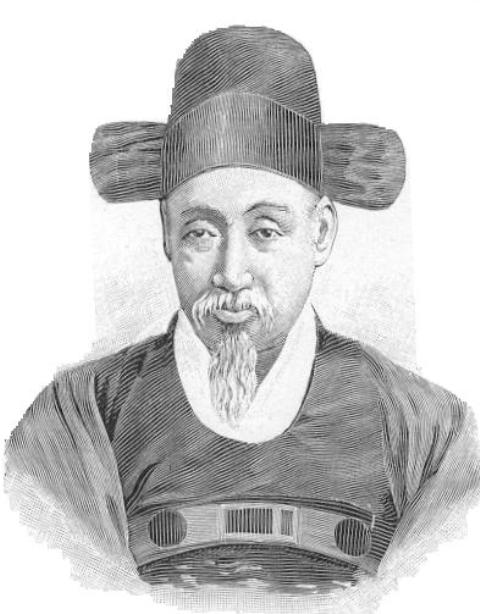
แทว็อนกุนฮึงซ็อน

แทว็อนกุนฮึงซ็อน () เป็นพระราชบิดาของพระเจ้าโคจง และเป็นผู้สำเร็จราชการแทนในรัชสมัยของพระโอรส แทว็อนกุนฮึงซ็อน หรือเรียกสั้น ๆ ว่า แทว็อนกุน เป็นผู้มีบทบาทอย่างมากในการเมืองสมัยราชวงศ์โชซอนตอนปลาย
==พระราชวงศ์ตกอับ==
ไฟล์:Taewongun.jpg‎|thumb|250px|แทว็อนกุนฮึงซ็อน พระราชบิดาในพระเจ้าโกจง(จักรพรรดิโกจง)
แทว็อนกุนฮึงซ็อนเดิมพระนามว่า อี ฮาอึง () ประสูติเมื่อค.ศ. 1821 เป็นพระโอรสองค์ที่ 4 ของเจ้าชายนัมย็อน () กับพระชายาจากตระกูลมินแห่งยอฮึง พระบิดาของเจ้าชายอี ฮาอึงคือเจ้าชายนัมย็อนนั้น เดิมชื่อว่า อี กู เป็นผู้สืบเชื้อสายมาจากพระเจ้าอินโจมาแล้วหลายรุ่น ด้วยความห่างไกลทางสายพระโลหิตทำให้ตระกูลของอี กูมีสถานะเป็นเพียงขุนนาง "ยังบัน" ธรรมดา แต่ทว่าในค.ศ. 1815 อี กูได้เข้าเป็นบุตรบุญธรรมขององค์ชายอึนชิน () พระโอรสของเจ้าชายรัชทายาทซาโด) เนื่องจากเจ้าชายอึนชินต้องพระอาญาถูกเนรเทศไปยังเกาะเชจูและสิ้นพระชนม์ที่นั่นทำให้ขาดทายาท อี กูได้รับสถานะเป็นเจ้าชายและได้รับพระนามว่า เจ้าชายนัมย็อน ค.ศ. 1843 เจ้าชายอี ฮาอึงได้รับพระนามว่า เจ้าชายฮึงซ็อน ()
ราชสำนักโชซอนในสมัยนั้นอยู่ภายใต้การปกครองของราชนิกูล หรือการปกครองแบบ"เซโด" () ซึ่งเป็นการปกครองโดยพระญาติของพระมเหสีหรือพระพันปี ได้แก่ ตระกูลคิมแห่งอันดง ตระกูลโจแห่งพุงยาง และตระกูลฮงแห่งนัมยาง ซึ่งตระกูลเหล่านี้คอยแก่งแย่งผลัดกันขึ้นมามีอำนาจและมักหาทางกำจัดเจ้าชายที่มีความสามารถไปให้พ้นทาง เจ้าชายฮึงซ็อนตระหนักถึงความจริงข้อนี้ดีจึงทรงแสร้งทำองค์เหมือนคนวิปริตไร้ความสามารถ ขาดสติปัญญา เพื่อที่จะไม่เป็นที่สนใจของตระกูลคิมแห่งอันดงซึ่งมีอำนาจอยู่ในขณะนั้น จนกระทั่งค.ศ. 1863 พระเจ้าชอลจงสวรรคตโดยที่ไม่มีทายาท ทำให้ราชบัลลังก์ขาดผู้สืบทอด เจ้าชายฮึงซ็อนได้ทรงเข้าหาพระนางซินจ็อง (โชซ็อน)|พระอัยยิกาตระกูลโจแห่งพุงยาง ผู้ทรงอาวุโสที่สุดในราชสำนักขณะนั้น โดยเสนอให้ยกบุตรชายของตนคือ อี มย็องบก () ขึ้นเป็นกษัตริย์องค์ต่อไป เนื่องจากเจ้าชายอี มย็องบกมีพระชนมายุเพียงแค่สิบเอ็ดพระชันษาพระอัยยิกาโจจึงสามารถกุมอำนาจในฐานะผู้สำเร็จราชการแทนได้ ซึ่งพระอัยยิกาตระกูลโจก็ทรงเห็นชอบจึงยกให้องค์ชายลีมยองบกเป็นกษัตริย์เกาหลีองค์ต่อมา คือ พระเจ้าโกจงแห่งโชซอน
เมื่อพระโอรสคือพระเจ้าโคจงได้ขึ้นครองราชย์แล้ว เจ้าชายฮึงซ็อนในฐานะเป็นพระราชบิดาของพระเจ้าโคจงได้รับพระอิสริยยศเป็น องค์ชายแทวอน|แทว็อนกุน หรือ พระบรมราชชนก () อันเป็นตำแหน่งสำหรับพระราชบิดาของพระมหากษัตริย์โชซอนซึ่งมักจะล่วงลับไปแล้ว แทว็อนกุนฮึงซ็อน หรือ เจ้าชายฮึงซ็อน พระบรมราชชนก นั้น จึงเป็นแทว็อนกุนเพียงพระองค์เดียวที่ได้รับพระอิสริยยศนี้ในขณะที่มีพระชนม์ชีพอยู่
==ขึ้นสู่อำนาจ==
เมื่อพระเจ้าโคจงขึ้นครองราชย์ ตระกูลคิมแห่งอันดงซึ่งครอบครองตำแหน่งระดับสูงต่าง ๆ อยู่ในขณะนั้นก็ถูกขับออกจากราชสำนักไปจนเกือบหมดสิ้น โดยที่มีตระกูลโจแห่งพุงยางนำโดยพระอัยยิกาตระกูลโจและโจโดซุน ขึ้นมามีอำนาจแทน อย่างไรก็ตามแทว็อนกุนก็ได้ทรงแสดงศักยภาพโดยการยึดอำนาจการปกครองจากตระกูลโจมาไว้แก่ตนเอง โดยแทว็อนกุนทรงสามารถดำเนินการปฏิรูปการปกครองของราชสำนักโชซอน ซึ่งเสื่อมลงและเต็มไปด้วยการทุจริตจากการปกครองของราชนิกูลแบบ"เซโด" โดยมีพื้นฐานบนหลักของลัทธิขงจื้อ และแก้ไขปัญหาการแบ่งฝักแบ่งฝ่ายของขุนนาง โดยแทว็อนกุนได้กำจัดต้นเหตุแห่งการแบ่งฝักฝ่ายของขุนนางคือ สำนักปราชญ์ขงจื้อต่าง ๆ ตามหัวเมืองเรียกว่า "ซอวอน" () โดยแทว็อนกุนทรงสั่งปิด "ซอวอน" ทั่วอาณาจักรโชซอนกว่าสี่ร้อยแห่ง ท่ามกลางการประท้วงของขุนนางและนักปราชญ์ต่าง ๆ เพราะนอกจากจะเป็นที่ปลูกฝังความคิดแบ่งฝ่ายแล้ว "ซอวอน" ยังเป็นสถานที่สำหรับเซ่นไหว้บูชานักปราชญ์ผู้มีชื่อเสียงชาวจีนและชาวเกาหลีต่าง ๆ ซึ่งแทวอนกุนได้ทำการตอบโต้ว่า "...ข้าจะไม่ยอมรับแม้แต่การฟื้นคืนชีพของขงจื้อ ถ้าหากว่านั่นจะเป็นการทำร้ายประชาชน..."Jae-eun Kang. "The Land of Scholars: Two Thousand Years of Korean Confucianism". Homa & Sekey Books, 2006. จึงกล่าวได้ว่าการแบ่งฝักแบ่งฝ่ายของขุนนางเกาหลีที่ดำเนินมานานหลายร้อยปี สิ้นสุดลงในสมัยของแทวอนกุนนั้นเอง
ค.ศ. 1865 แทว็อนกุนทรงมีโครงการที่จะย้ายพระราชวังจากพระราชวังชังด็อกกลับไปยังพระราชวังคย็องบก ซึ่งได้ถูกเผาทำลายเสียหายไปเมื่อครั้งการบุกครองเกาหลีของญี่ปุ่น (พ.ศ. 2135–2141) เมื่อกว่าสามร้อยปีก่อนโดยที่มิได้มีการบูรณะ แต่ทว่าราชสำนักโชซอนไม่มีงบประมาณพอที่จะทำการซ่อมแซมบูรณะพระราชวังใหม่ แทว็อนกุนจึงทรงให้มีการเก็บภาษีจากชนชั้นขุนนาง "ยังบัน" ซึ่งแต่เดิมชนชั้นขุนนางได้รับการยกเว้นภาษีเสมอมา สร้างความไม่พอใจให้แก่ชนชั้น "ยังบัน" เป็นอย่างมากแต่เป็นการแบ่งเบาภาระของประชาชน และการเก็บภาษีนี้ยังทำให้อำนาจทางเศรษฐกิจของชนชั้น "ยังบัน" อ่อนแอลง หลังจากที่ใช้เวลาบูรณะสองปี พระราชวังคย็องบกก็เสร็จสิ้นในค.ศ. 1867 พระเจ้าโคจง แทว็อนกุน และพระอัยยิกาตระกูลโจจึงเสด็จแปรพระราชฐานไปประทับยังพระราชวังใหม่
=== การรุกรานของชาวตะวันตก ===
ความท้าทายอย่างใหญ่หลวงที่สุดของราชสำนักเกาหลีในสมัยของแทว็อนกุนคือ ความพยายามของชาติตะวันตกในการติดต่อค้าขายกับอาณาจักรโชซอน ซึ่งอาณาจักรโชซอนยึดถือนโยบายปิดประเทศไม่ข้องแวะกับชาวต่าชาติใด ๆ (ยกเว้นราชวงศ์ชิงและญี่ปุ่น) จนได้รับฉายาว่า อาณาจักรฤๅษี (The Hermit Kingdom) และปัญหาการเผยแพร่คริสต์ศาสนาในเกาหลีช่วงคริสต์ศตวรรษที่ 19 อันจะเป็นภัยคุกคามต่อลัทธิขงจื้อที่ราชสำนักยึดถือเป็นหลักสำคัญมาช้านาน ทำให้ราชสำนักโชซอนนั้นมีทัศนคติที่ไม่สู้ดีนักกับชาวตะวันตกและวิทยาการตะวันตกโดยรวม
ในความพยายามที่จะกำจัดคริสต์ศาสนาออกไปจากเกาหลี ในค.ศ. 1866 หลังจากที่ราชวงศ์ชิงได้พ่ายแพ้ในสงครามฝิ่นครั้งที่สอง ชาติตะวันตกเริ่มให้ความสนใจแก่อาณาจักรโชซอน โดยรัสเซียได้ส่งเรือรบเข้ามาหวังเปิดการเจรจาการค้า ทำให้ในปีนั้นแทว็อนกุนทรงตัดสินพระทัยดำเนินกวาดล้างชาวคริสเตียนในเกาหลี โดยมีการประหารชีวิตบาทหลวงซีเมอง-ฟรองซัว แบร์โนซ์ (Siméon-François Berneux) หัวหน้าสมาคมมิชชันนารีต่างประเทศแห่งกรุงปารีส (Société des Missions Étrangères de Paris) ในเกาหลี ชาวคริสเตียนที่หลุดรอดไปได้เดินทางไปพบปิแอร์-กุสตาฟ โรเซอ (Pierre-Gustave Roche) นายพลเรือฝรั่งเศสที่กรุงปักกิ่ง โรเชอจึงตัดสินใจรุกรานโชซอนในทันที ทัพเรือของโรเซอบุกยึดได้เกาะคังฮวา แต่กระแสน้ำแปรปรวนและแม่น้ำฮันตื้นเขินเกินกว่าจะล่องเรือไปได้ทำให้โรเซอยกทัพไปไม่ถึงเมืองฮันยาง โรเซอมีพยายามจะยกทัพขึ้นฝั่งอยู่หลายครั้งแต่ถูกกองทัพโชซอนต่อต้านอย่างรุนแรงจึงถอยกลับไปในที่สุด การบุกเกาหลีของฝรั่งเศสครั้งนี้เรียกว่า "พยองอินยังโย" () หรือ การรุกรานของชาวตะวันตกในปีพยองอิน
ในปีค.ศ. 1866 เช่นกัน บริษัทอังกฤษแห่งหนึ่งในจีน ต้องการที่จะทำสัญญาการค้ากับโชซอน จึงส่งเรือรบชื่อว่า"เจเนอรัล เชอร์แมน" ("General Sherman") ซึ่งเป็นเรือรบของสหรัฐอเมริกามายังโชซอน ซึ่งเรือ"เจเนอรัล เชอร์แมน"ถูกต่อต้านอย่างรุนแรงจากทางการโชซอนโดยการส่งทัพมาโจมตีและเผาเรือ"เจเนอรัล เชอร์แมน" อีกห้าปีต่อมาในค.ศ. 1871 รัฐบาลสหรัฐอเมริกาจึงส่งทัพเรือส่วนหนึ่งจากกองกำลังภาคเอเชีย (Asiatic Squadron) นำโดยนายจอห์น ร็อดเจอร์ส (John Rodgers) มายังโชซอน เพื่อเจรจาขอชดเชยค่าเสียหายจากกรณีเรือ"เจเนอรัล เชอร์แมน" แต่ด้วยการสื่อสารที่ไม่ได้ผลทำให้เมื่อทัพเรือสหรัฐอเมริกาเข้าสู่แม่น้ำฮัน ชาวโชซอนเข้าใจว่าทัพเรือสหรัฐฯ จะมาบุกยึดเมืองฮันยางจึงยิงปืนเข้าใส่ ทัพสหรัฐอเมริกาตอบโต้ด้วยการบุกยึดเกาะคังฮวา และโจมตีเมืองต่าง ๆ ของโชซอน และได้จับชาวโชซอนเป็นเชลยไว้จำนวนมาก จึงคิดจะให้เป็นข้อแลกเปลี่ยนในการทำสัญญาทางการค้า แต่ทางราชสำนักไม่สนใจชีวิตของตัวประกันและยังคงยืนยันจะปิดประเทศต่อไป เมื่อการเจรจาไม่ได้ผลทัพเรืออเมริกาจึงถอยทัพกลับ การบุกเกาหลีของสหรัฐอเมริกาครั้งนี้เรียกว่า "ชินมียังโย" () การรุกรานของชาวตะวันตกในปีชินมี
==สูญเสียอำนาจ==
ค.ศ. 1866 เมื่อพระเจ้าโกจงมีพระชนมายุสิบห้าชันษาถึงเวลาอภิเษกสมรส พระอัยยิกาตระกูลโจและแทว็อนกุนฮึงซ็อน พระบิดาของพระเจ้าโกจงเป็นผู้คัดเลือกพระมเหสีองค์ใหม่ พระชายาของแทว็อนกุนคือ พระชายายอฮึง () ได้แนะนำสตรีจากตระกูลของพระนาง เป็นบุตรสาวของมินชีรก () ให้เป็นพระมเหสีของพระเจ้าโกจง ซึ่งแทว็อนกุนฮึงซ็อนนั้นก็เห็นด้วยเนื่องจากว่าเป็นตระกูลของพระชายาของเจ้าชายแทวอนเอง ซึ่งเป็นตระกูลที่มีอิทธิพลและบทบาทในราชสำนักน้อย ไม่น่าจะเป็นภัยคุกคามต่อแทว็อนกุนในอนาคต แต่ปรากฏว่าพระมเหสีองค์ใหม่จากตระกูลมิน (จักรพรรดินีมย็องซ็อง) กลับเข้ามาแทรกแซงกิจการบ้านเมืองและนำตระกูลมินแห่งยอฮึงเข้ามามีอำนาจในราชสำนักแข่งขันกันกับแทว็อนกุน
ค.ศ. 1868 พระสนมควีอินระกูลลี () ประสูติพระโอรสองค์แรกแด่พระเจ้าโคจงพระนามว่า เจ้าชายวานฮวา () ซึ่งเจ้าชายแทวอนประสงค์จะแต่งตั้งเจ้าชายวานฮวาเป็นเจ้าชายรัชทายาท พระมเหสีมินประสูติพระโอรสองค์แรกของพระองค์เองแต่ทว่าสิ้นพระชนม์ลงเมื่อพระชนมายุเพียงสามวัน เจ้าชายแทวอนตำหนิพระมเหสีมินว่าทรงไม่อาจทำหน้าที่ของภรรยาที่ดีได้ ในขณะที่พระมเหสีมินตรัสโทษโสมของเจ้าชายแทวอนที่ประทานแก่พระโอรสว่าเป็นต้นเหตุการสิ้นพระชนม์ ในค.ศ. 1873 กลุ่มขุนนางตระกูลมินได้สนับสนุนให้ขุนนางชื่อว่า ชเวอิกฮยอน () ถวายฏีกาตำหนิการปกครองของเจ้าชายแทวอนว่ามีการทุจริตฉ้อฉล และร้องขอให้พระเจ้าโคจงทรงปกครองประเทศด้วยพระองค์เองเนื่องจากมีพระชนมายุเกินยี่สิบชันษาแล้ว พระเจ้าโคจงจึงทรงประกาศว่าจะว่าราชการด้วยพระองค์เอง เป็นเหตุให้เจ้าชายแทวอนต้องทรงพ้นสภาพจากการเป็นผู้สำเร็จราชการแทนไปโดยปริยาย เมื่อทรงสูญเสียอำนาจให้แก่พระสุนิสา (ลูกสะใภ้) แล้ว แทว็อนกุนก็เสด็จย้ายไปประทับที่พระราชวังอุนฮยอน
หลังจากที่สูญเสียอำนาจไปแล้วนั้น แทว็อนกุนยังทรงหาทางกอบกู้อำนาจคืนจากพระมเหสีมินและตระกูลมินอยู่เสมอ ในค.ศ. 1881 แทว็อนกุนทรงร่วมกับขุนนางผู้สมรู้ร่วมคิดจำนวนหนึ่งวางแผนการก่อกบฏยึดอำนาจจากพระเจ้าโคจงและพระมเหสีมิน พร้อมทั้งยกให้องค์ชายวานึง () พระโอรสองค์โตผู้เป็นพระเชษฐาของพระเจ้าโคจงเป็นกษัตริย์แทน แต่ทว่าแผนการกลับล่วงรู้ไปถึงพระมเหสีมินเสียก่อน จึงมีการจับกุมลงโทษประหารชีวิตผูสมรู้ร่วมคิด รวมทั้งองค์ชายวานึงถูกสำเร็จโทษประหารชีวิตไปเช่นกัน ส่วนแทว็อนกุนในฐานะพระราชบิดาจึงไม่มีผู้ใดสามารถเอาผิดได้
ในค.ศ. 1882 ในเหตุการณ์กบฏปีอีโม () ทหารเก่าไม่พอใจการปฏิรูปของพระมเหสีมินได้ยกทัพเข้ายึดพระราชวังคย็องบก และถวายคืนอำนาจให้แด่แทว็อนกุน แต่ทว่าพระมเหสีได้ทรงร้องขอความช่วยเหลือจากจีนราชวงศ์ชิง ได้ส่งกองทัพจำนวน 4,500 นำโดยหลี่หงจาง (ภาษาจีน|จีน: 李鴻章 Lǐ Hóngzhāng) เข้ามายังกรุงโซลเพื่อทำการปราบกบฏลงได้สำเร็จ แทว็อนกุนทรงต้องโทษและถูกจับกุมองค์ไปยังเมืองเทียนจิน หลังจากที่ประทับอยู่เมืองเทียนจินเป็นเวลาเกือบสามปี ทางราชสำนักชิงก็ได้ปลดปล่อยแทว็อนกุนกลับมาสู่โชซอน
ค.ศ. 1895 เหตุการณ์ปีอึลมี พระมเหสีมินทรงถูกลอบสังหารอย่างโหดเหี้ยมโดยกลุ่มทหารญี่ปุ่นทำโดย มิอุระ โกโร () ราชทูตญี่ปุ่นประจำเกาหลีในขณะนั้น เป็นที่คาดเดาว่า แทว็อนกุนทรงมีส่วนรู้เห็นในเหตุการณ์ครั้งนี้
แทว็อนกุนสิ้นพระชนม์เมื่อค.ศ. 1898 ที่พระราชวังอุนฮยอน พระชนมายุ 78 ชันษา
==พระราชวงศ์==
*พระราชบิดา
**องค์ชายนัมยอง (1788-1836)
*พระราชมารดา
**ไม่ทราบพระนามแน่ชัด
*พระชายา
**พระชายายอฮึงจากตระกูลมิน (1818-1898)
**อนุภรรยา กเย ซองวอล (계성월)
*พระโอรสและธิดา
**ลี แจมยอน (องค์ชายวอนฮึง) (1845-1912)- ประสูติในพระชายาตระกูลมิน
**ลี มยอนบก (พระเจ้าโคจง) (1852-1919)- ประสูติในพระชายาตระกูลมิน
**ลี แจซอน (องค์ชายวานึง) 완은군 (1842-1881) -ประสูติในอนุภรรยากเยซองวอล
==ดูเพิ่ม==
*องค์ชายแทวอน|แทว็อนกุน
*พระเจ้าโคจง
*จักรพรรดินีเมียงซอง
หมวดหมู่:บุคคลในยุคราชวงศ์โชซ็อน
หมวดหมู่:ประเทศเกาหลีใต้